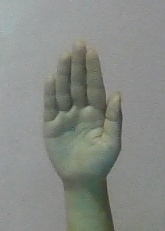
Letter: seen